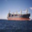
Label: ship